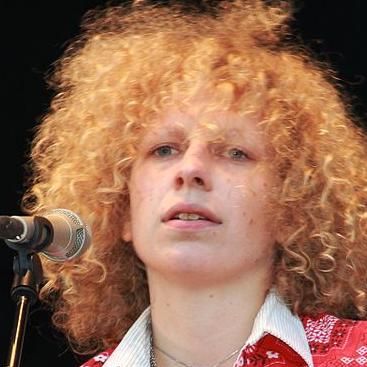
Age: 26